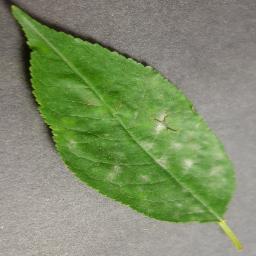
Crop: cherry
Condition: (including_sour)_powdery_mildew